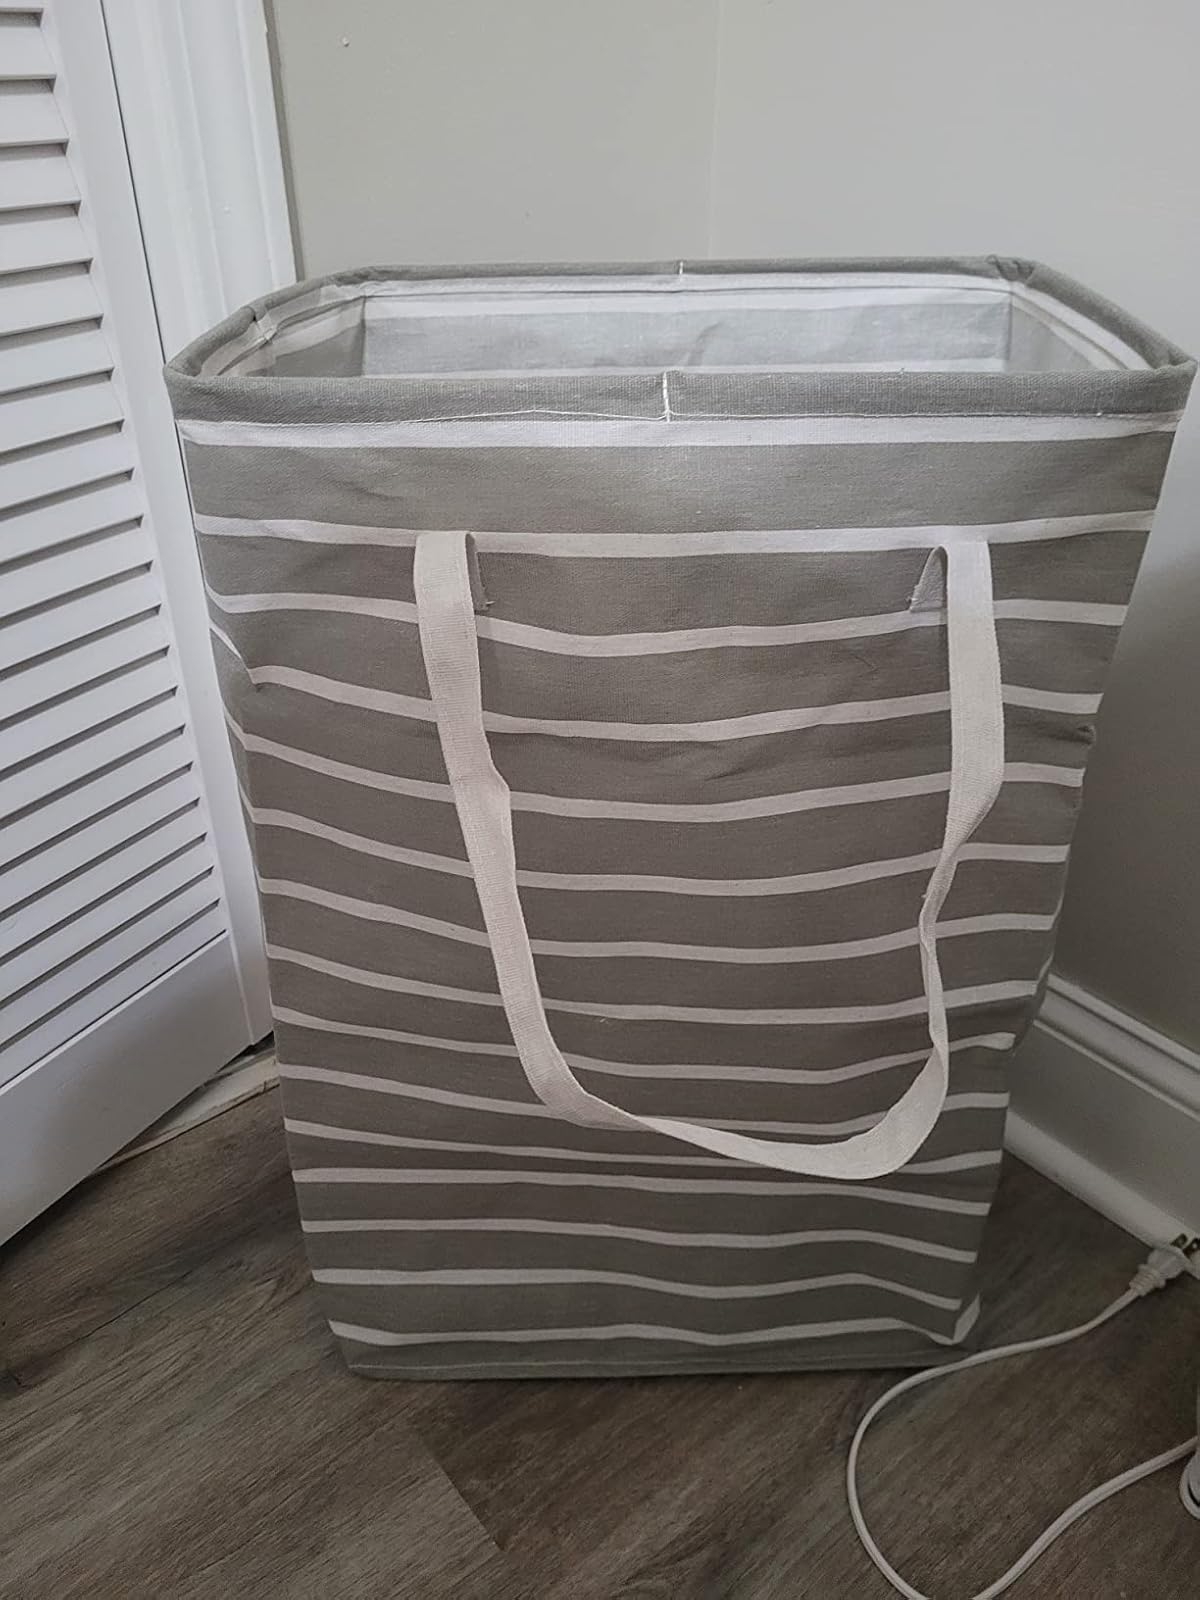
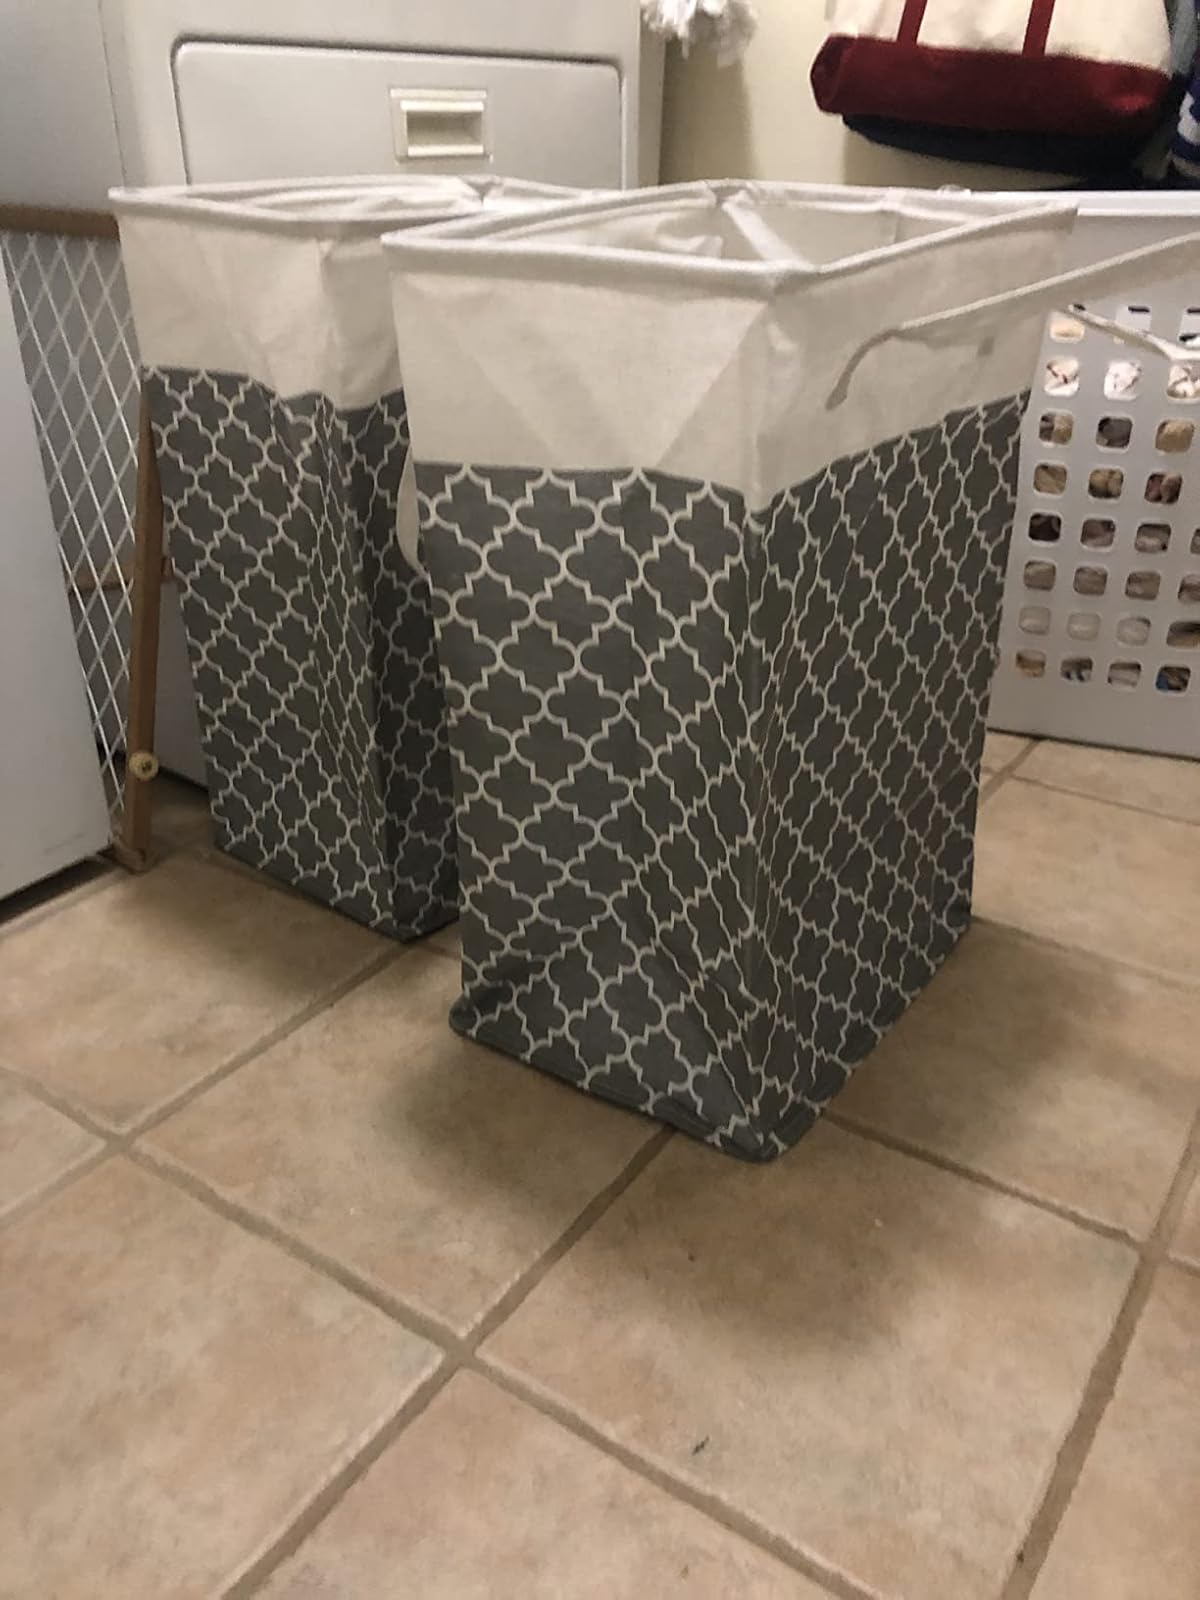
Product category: items_hamper
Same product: no